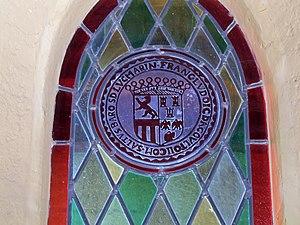
Château de Lourmarin (84)
La famille d'Agoult est une des plus anciennes familles de la noblesse provençale dont sont issus les Simiane et les Pontevès. La maison d’Agoult prend ce nom dès le début du XIᵉ siècle et régnera sur le pays d’Apt et de Sault durant tout le Moyen Âge. Elle est une des branches de ce que l'on appelle « la maison de Saint Mayeul ». Elle occupa la première place de la noblesse de Provence jusqu'à l'extinction de la branche aînée dans les d'Artaud Montauban, au début du XVIe siècle. La maison de Villeneuve lui succéda jusqu'à la Révolution. De nombreuses branches, en particulier en Dauphiné, ont continué cette maison jusqu'à Clémentine d'Agoult, dernière du nom, qui eut pour postérité Séguier et Séguier d'Agoult.
Sault est une commune française située dans le département de Vaucluse, en région Provence-Alpes-Côte d'Azur.